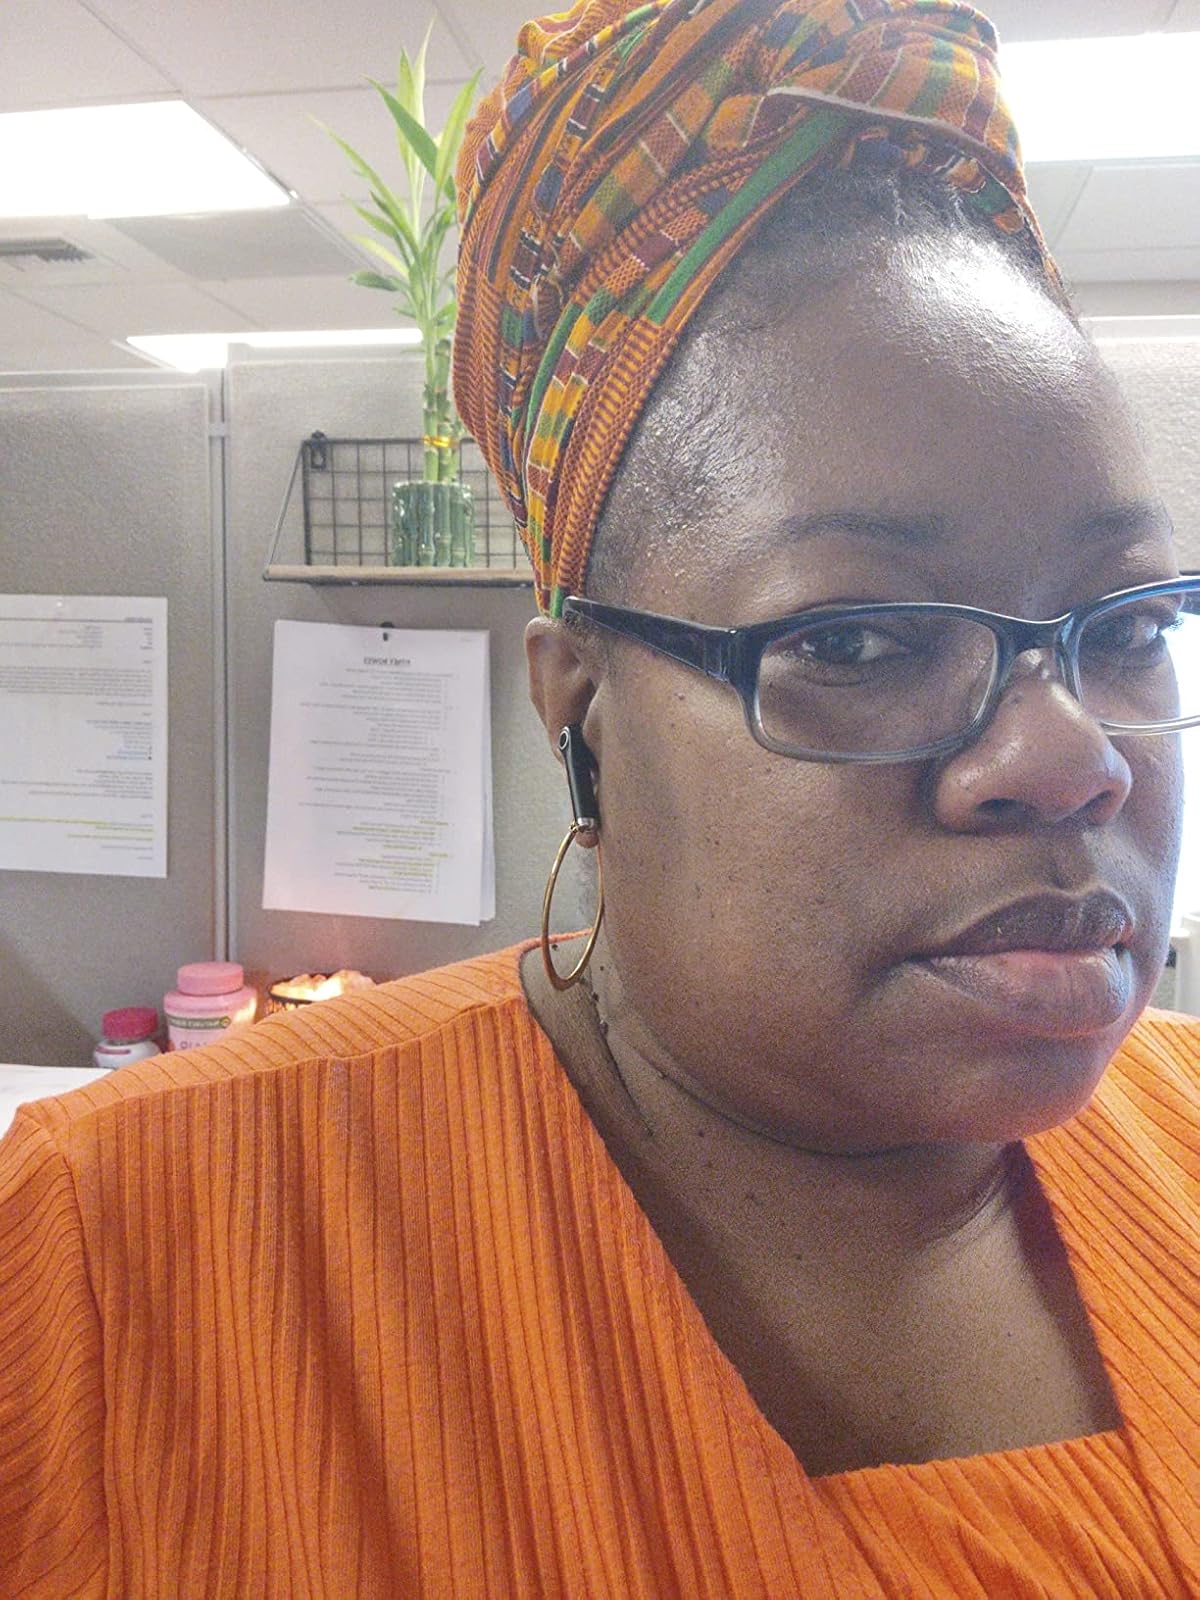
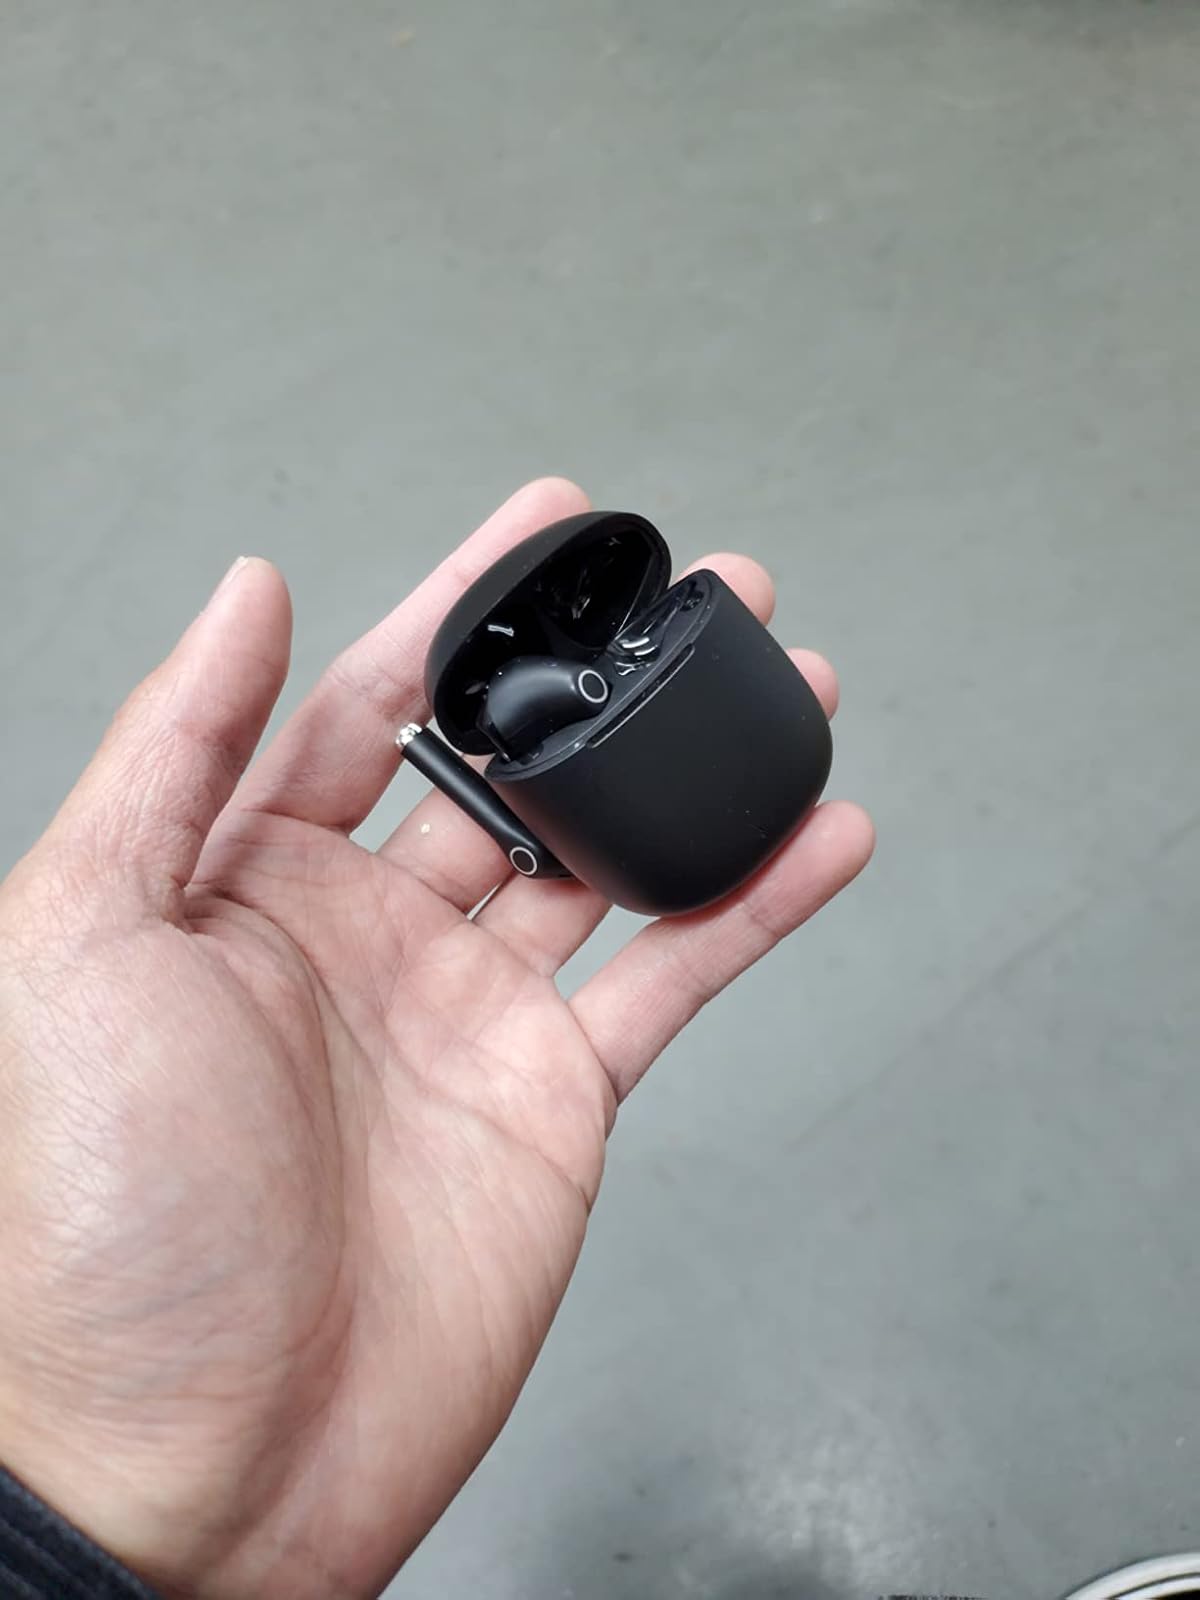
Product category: earbuds
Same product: yes